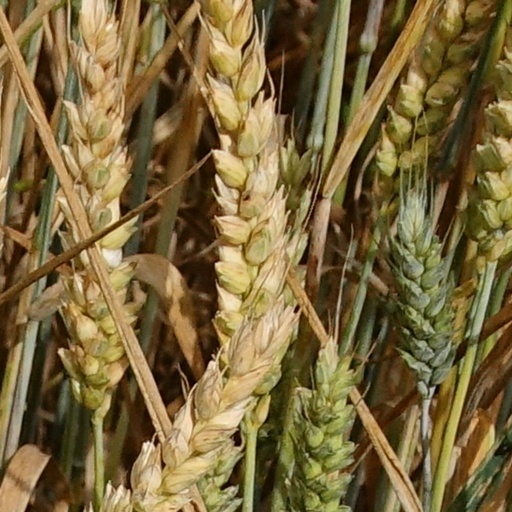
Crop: wheat